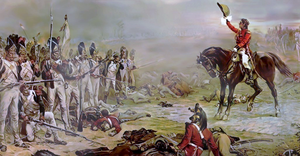
Robert Alexander Hillingford / Biografi
Lord Hill opfordrer de sidste rester af den franske kejserlige garde til at overgive sig
Robert Alexander Hillingford var en engelsk maler. Han specialiserede sig i historiske malerier, ofte slagscener.